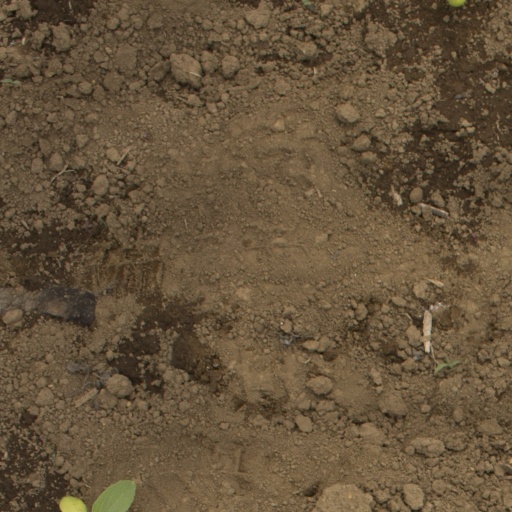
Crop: Jerusalem artichoke